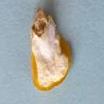
Maize quality: Bad